Dinieithon

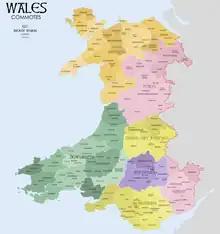
Map of commotes

Like the rest of Maelienydd, it became part of Radnorshire as part of the Laws in Wales Acts 1535–1542.